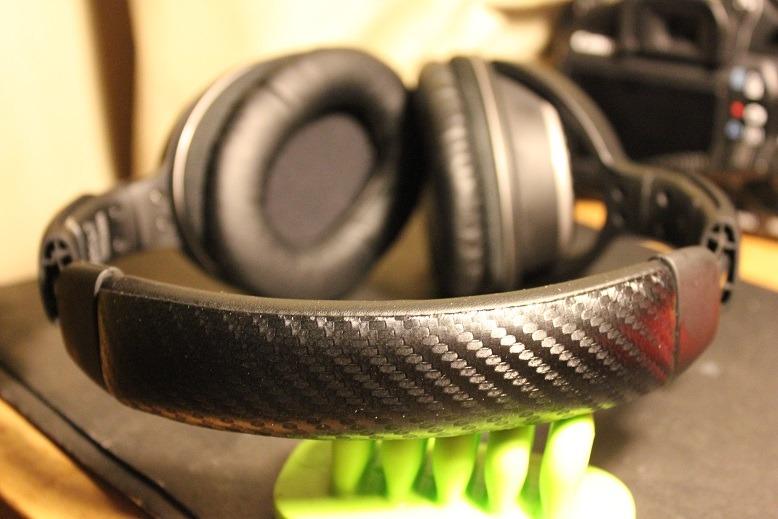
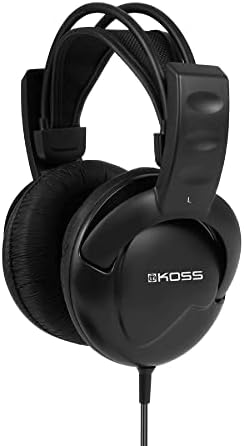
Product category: headphones
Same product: no